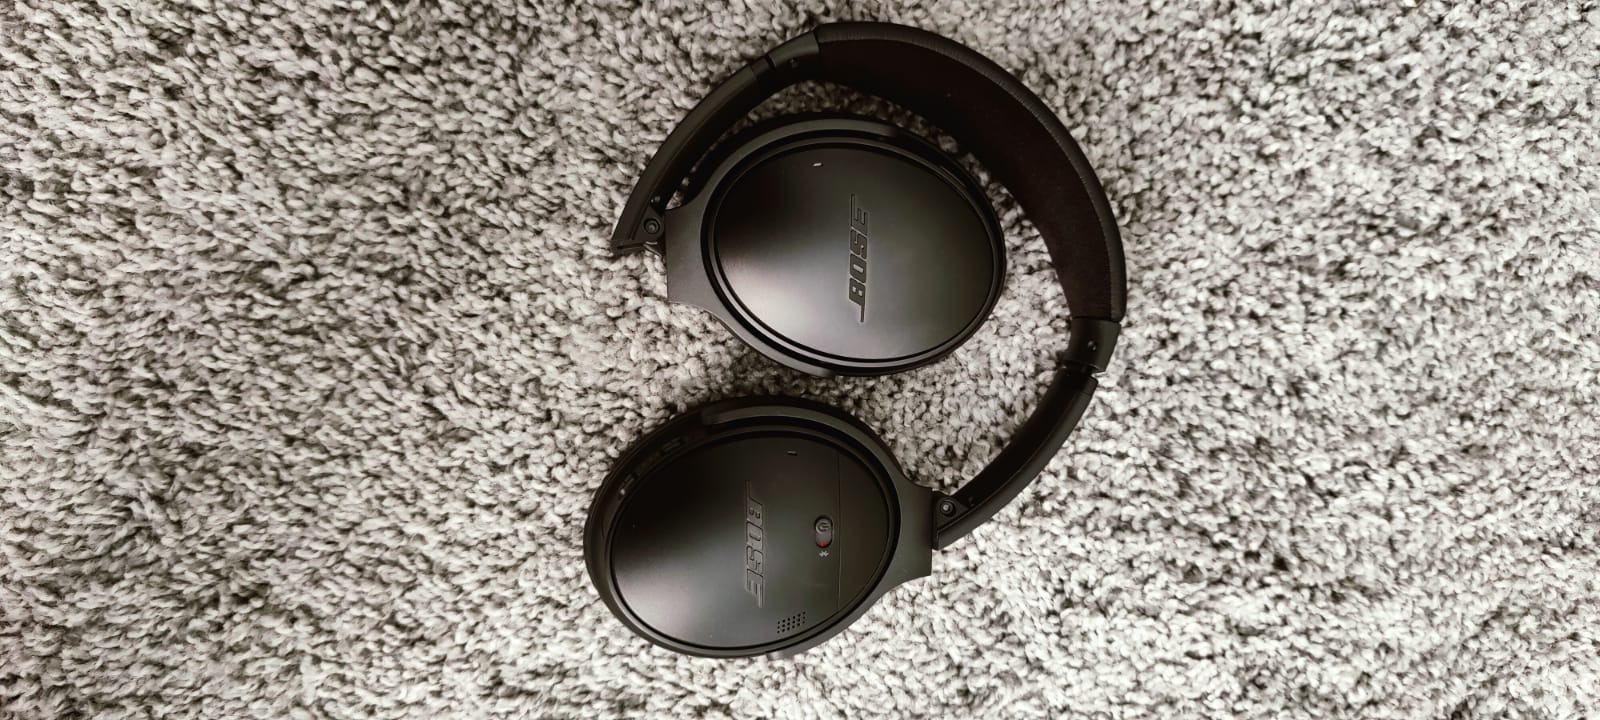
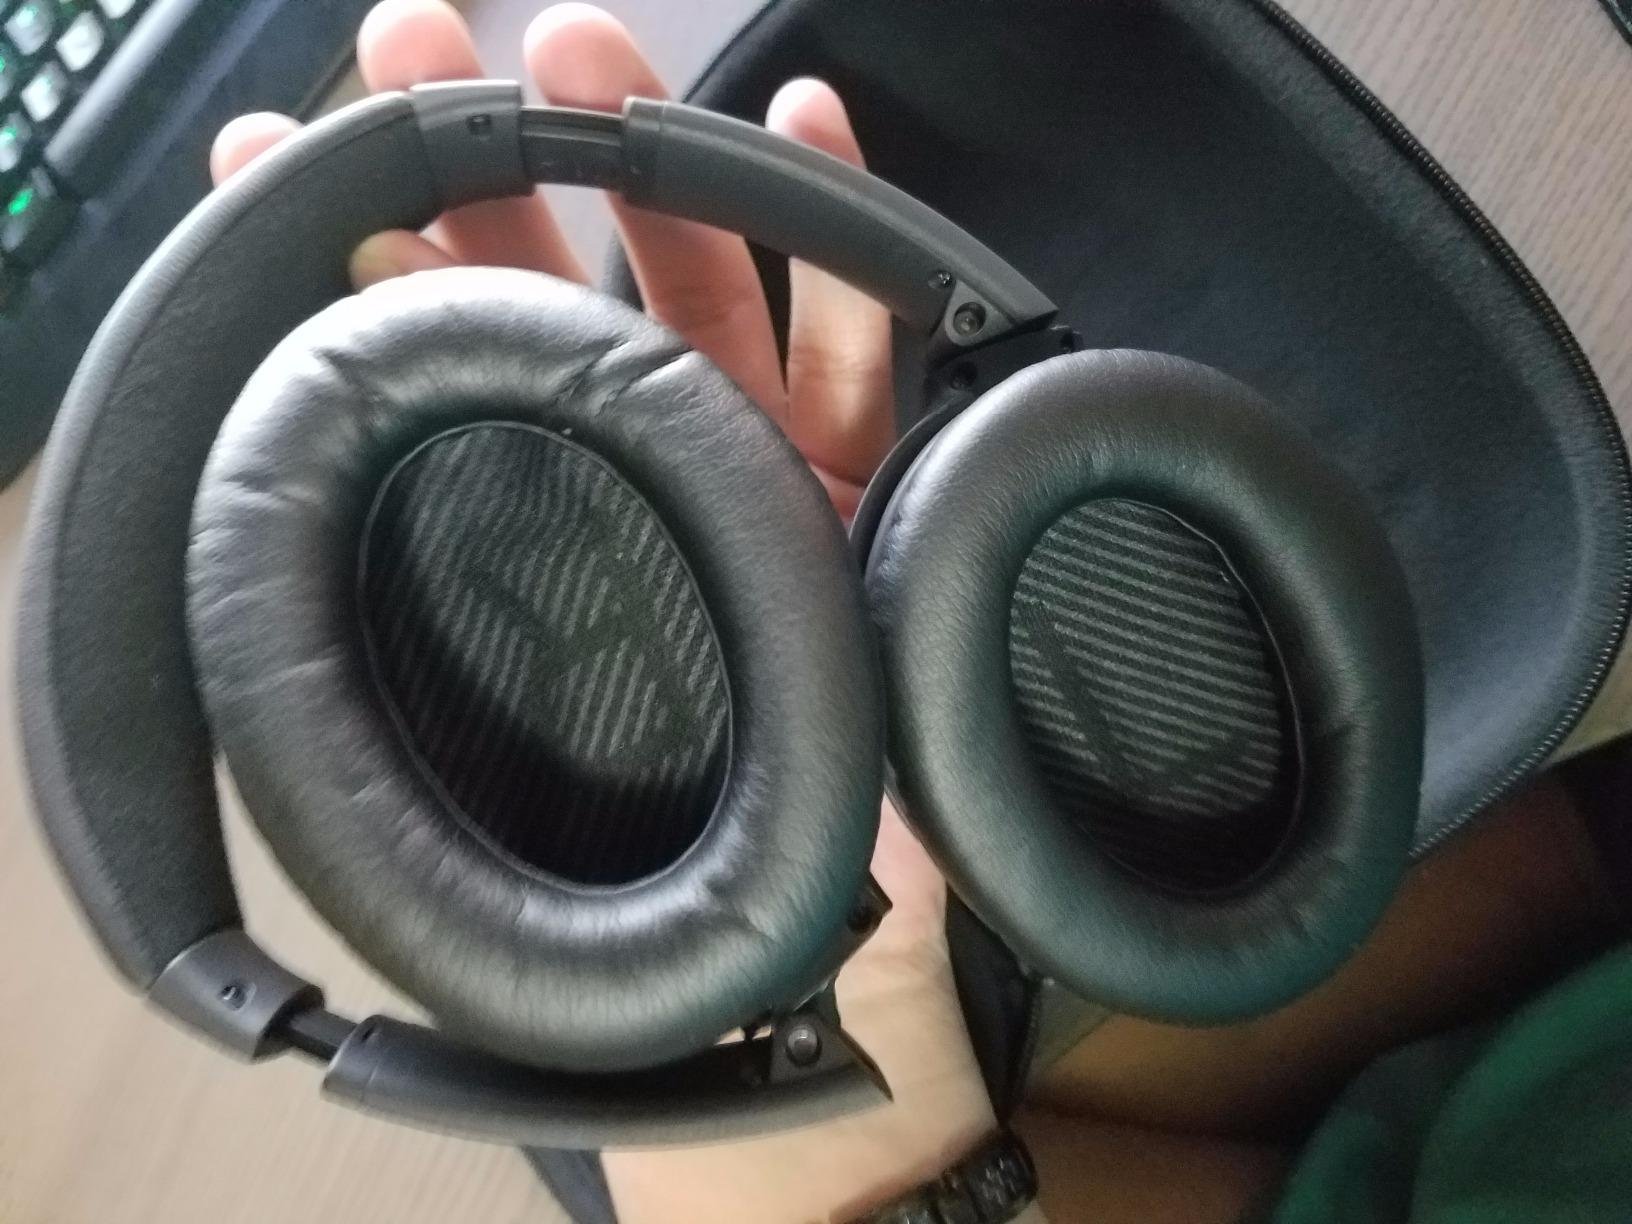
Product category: headphones
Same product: yes